History of the tango

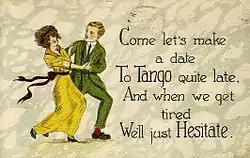
Tango postcard, c. 1919

Tango, a distinctive tango dance and the corresponding musical style of tango music, began in the working-class port neighborhoods of Buenos Aires (Argentina) and Montevideo (Uruguay); spanning both sides of the Rio de la Plata.